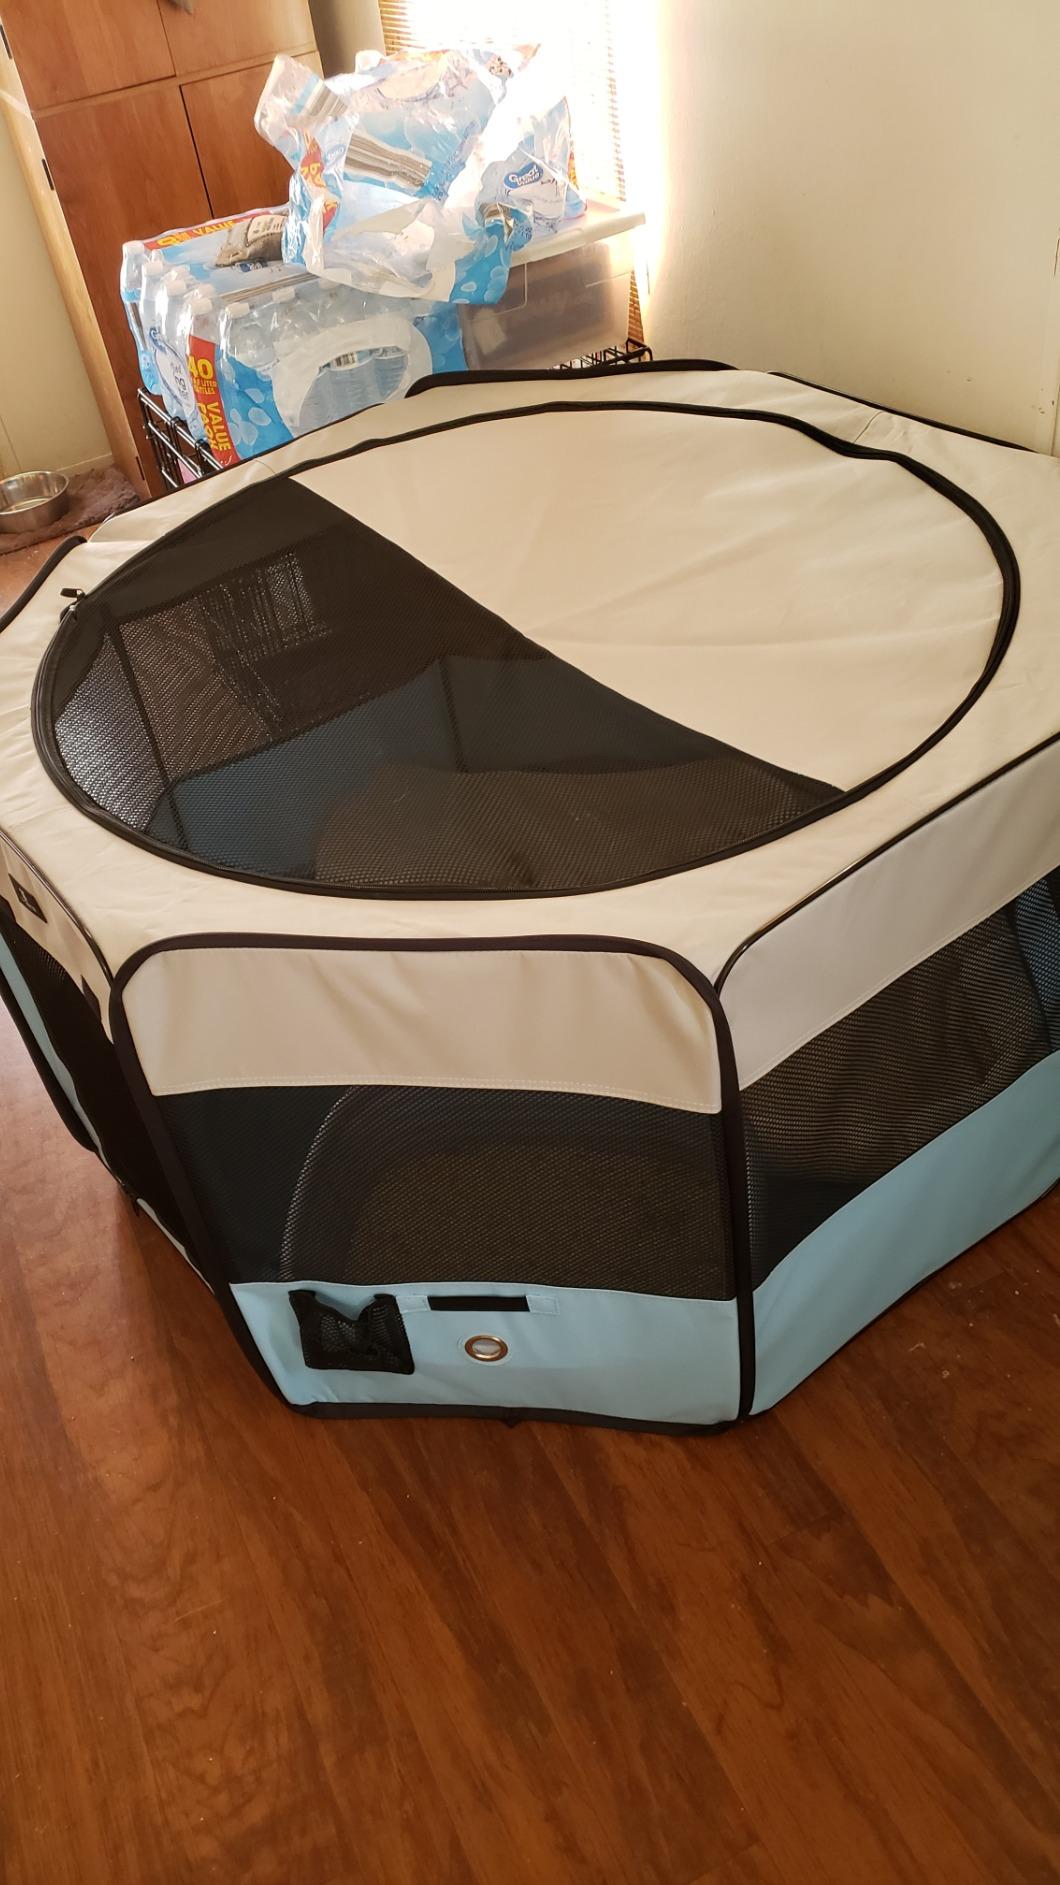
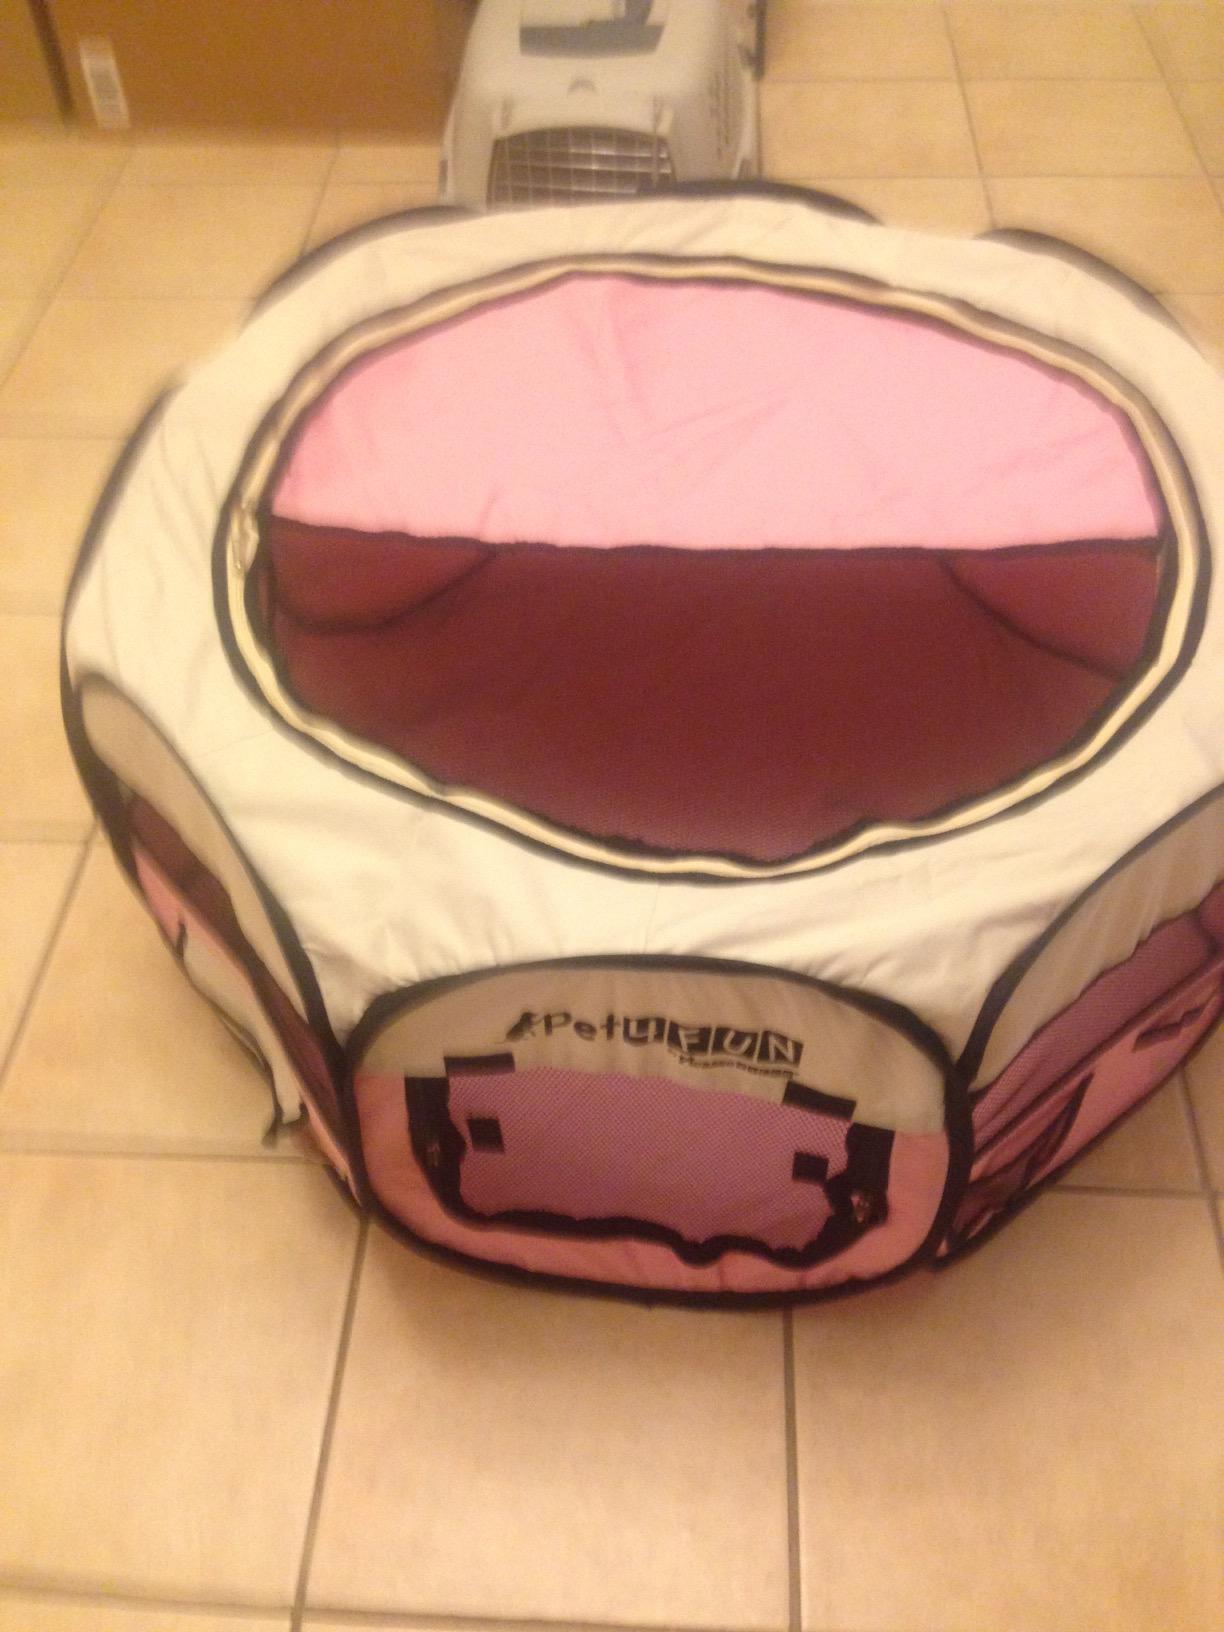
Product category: items_kennel
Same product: no